White-Pound House

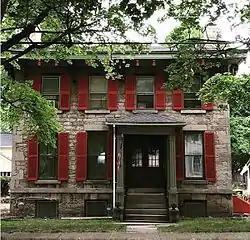
The White-Pound house, 2016.

White-Pound House is a historic home in Lockport in Niagara County, New York. The -story, 3,000+ square-foot stone structure was built in 1835 and remodeled in the Italianate style in the late nineteenth century. Today, the house retains its late nineteenth-century appearance on both its exterior and in its interior. The fine stone masonry workmanship, elaborate decorative detail and the high level of architectural integrity make the White-Pound house a prominent local landmark and an important example of Lockport's legacy of stone architecture. It is one of approximately 75 stone residences remaining in the city of Lockport.